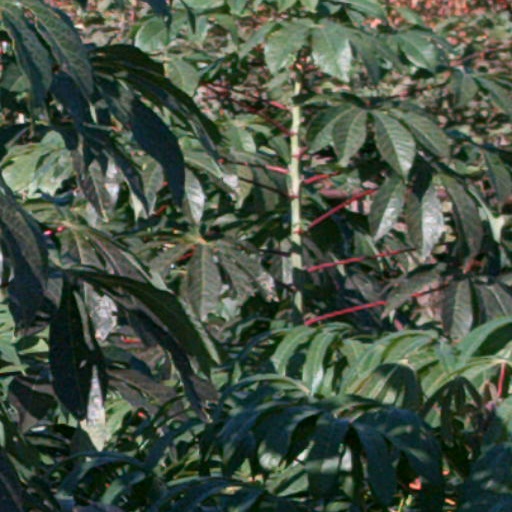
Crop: cassava